Óspakr-Hákon

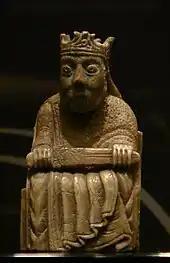
A king gaming piece of the so-called Lewis chessmen.

Within the same year of the attack, the Icelandic annals state that a certain Koli was consecrated Bishop of the Isles. This record could reveal that Koli's consecration was somehow related to the Norwegian expedition of 1209/1210, and that—just as the Orcadian earls were accompanied to Norway by their bishop—Rǫgnvaldr and Guðrøðr may have been accompanied by Koli. The Norwegian undertaking, therefore, may have been designed to reassert Norwegian overlordship over both secular and ecclesiastical authorities in Norwegian satellites overseas. If correct, the voyage would seem to have been orchestrated by both Ingi and his chief prelate, Þórir Guðmundarson, Archbishop of Niðaróss. Although the leadership of the Meic Somairle had controversially refounded Iona at the turn of the century, and had further secured its independence from the Diocese of the Isles by placing it under the protection of the papacy, the Norwegian sack of the island may not have been a sanctioned act. One possibility is that a visit to the island by the Norwegian delegation disastrously deteriorated into otherwise unplanned violence.